Marks Tey railway station

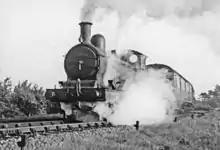
A train bound for Cambridge in 1951

The station opened in 1843 by the Eastern Counties Railway for services on the Great Eastern Main Line; the Sudbury branch line followed in 1849. From that date until 1889, the station was known as Marks Tey Junction. The branch line is only accessible to trains travelling from Colchester.